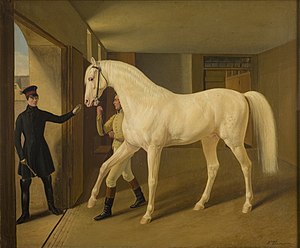
Fritz Thomsen
Hother, maleri af Fritz Thomsen (Statens Museum for Kunst)
Frederik Gotfred Thomsen eller Fritz Thomsen var en dansk maler,